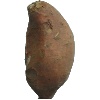
Label: potato_sweet